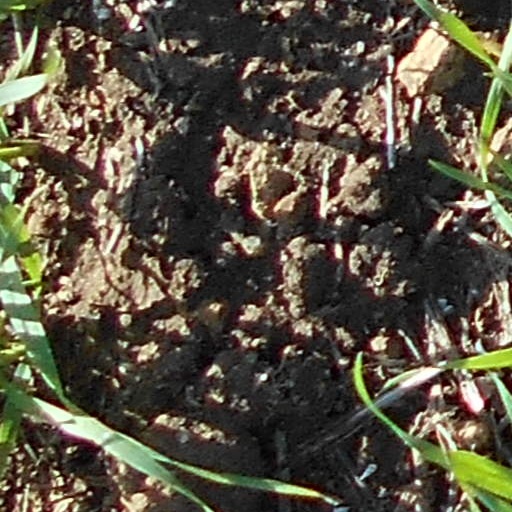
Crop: wheat